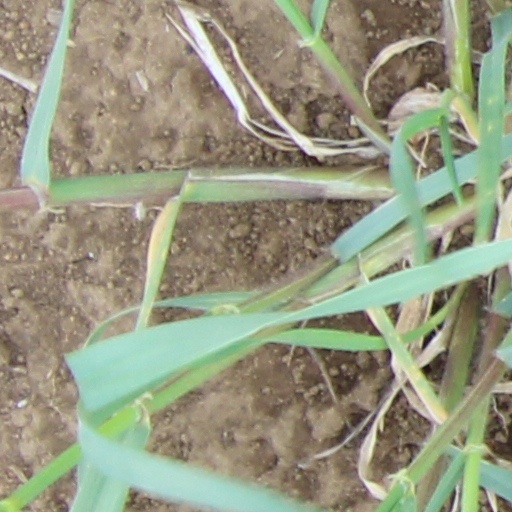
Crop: wheat